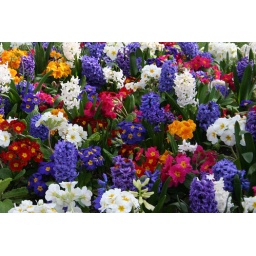
Pretty flowers in some public green space near the river in Bath England, April 2006.